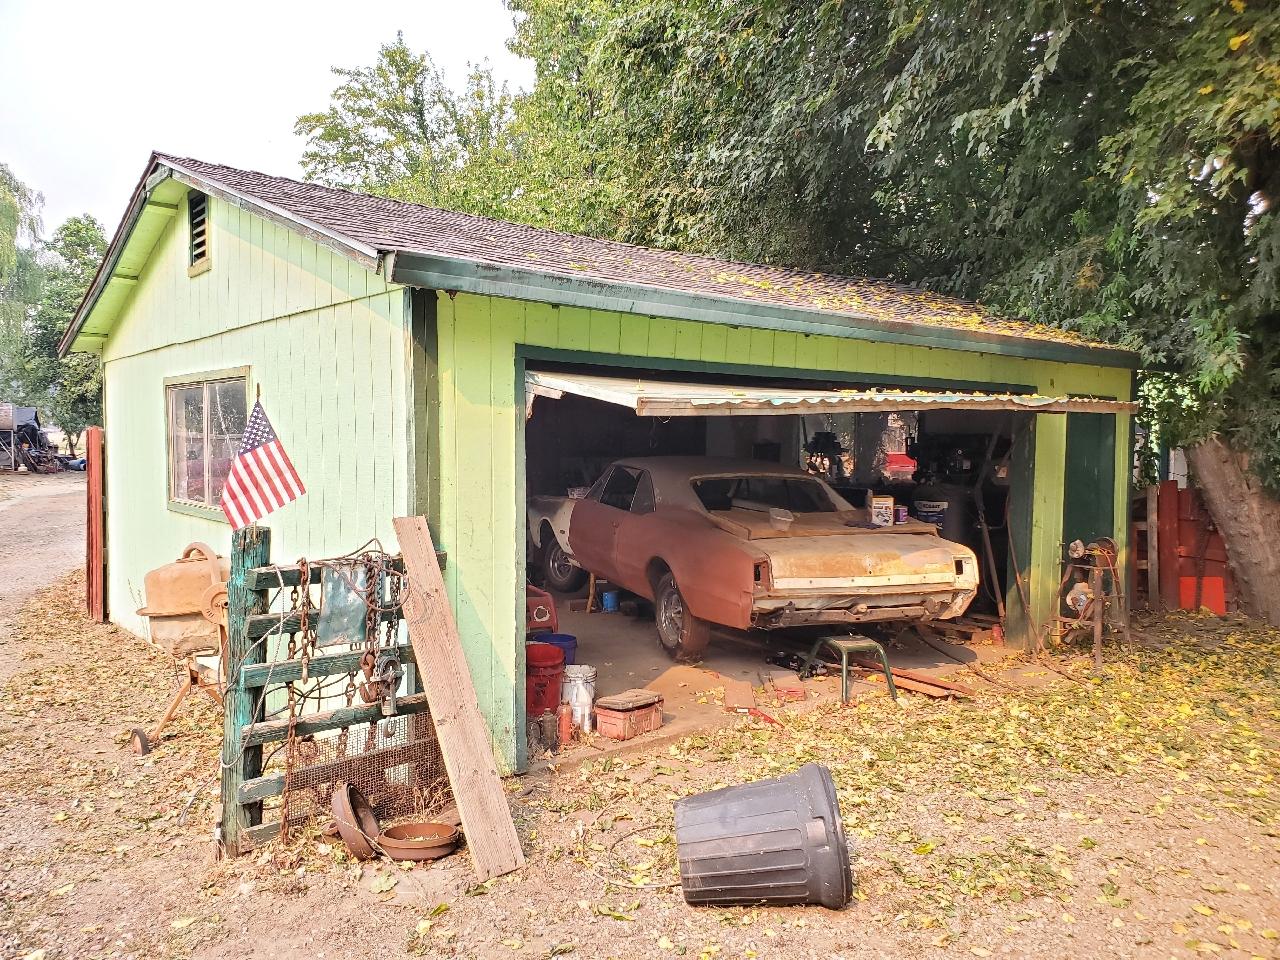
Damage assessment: no_damage